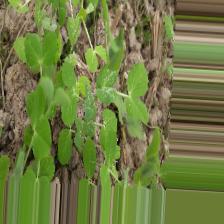
Label: Powdery Mildew